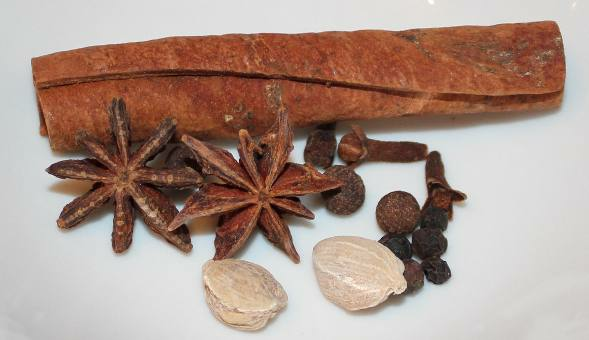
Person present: No